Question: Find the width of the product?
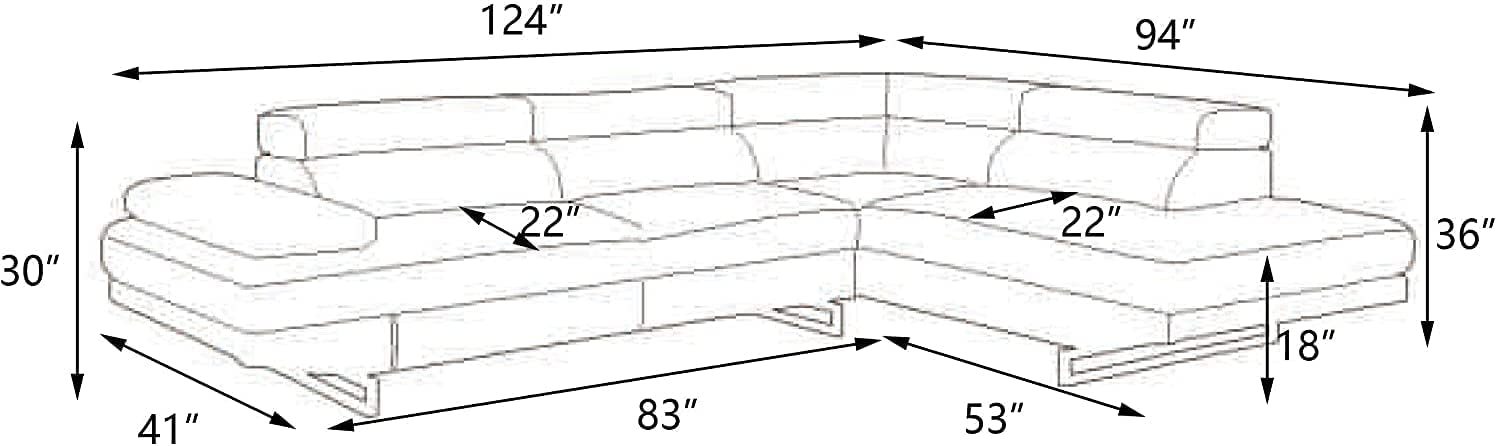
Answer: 124.0 inch